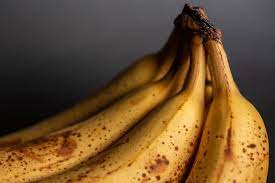
Label: Banana